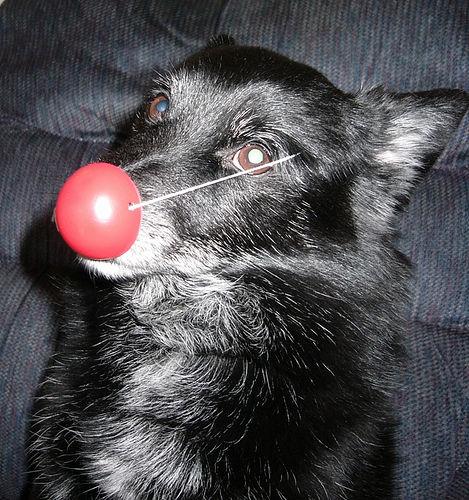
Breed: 201-n000024-schipperke